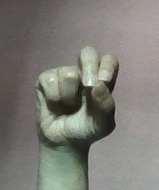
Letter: gaaf